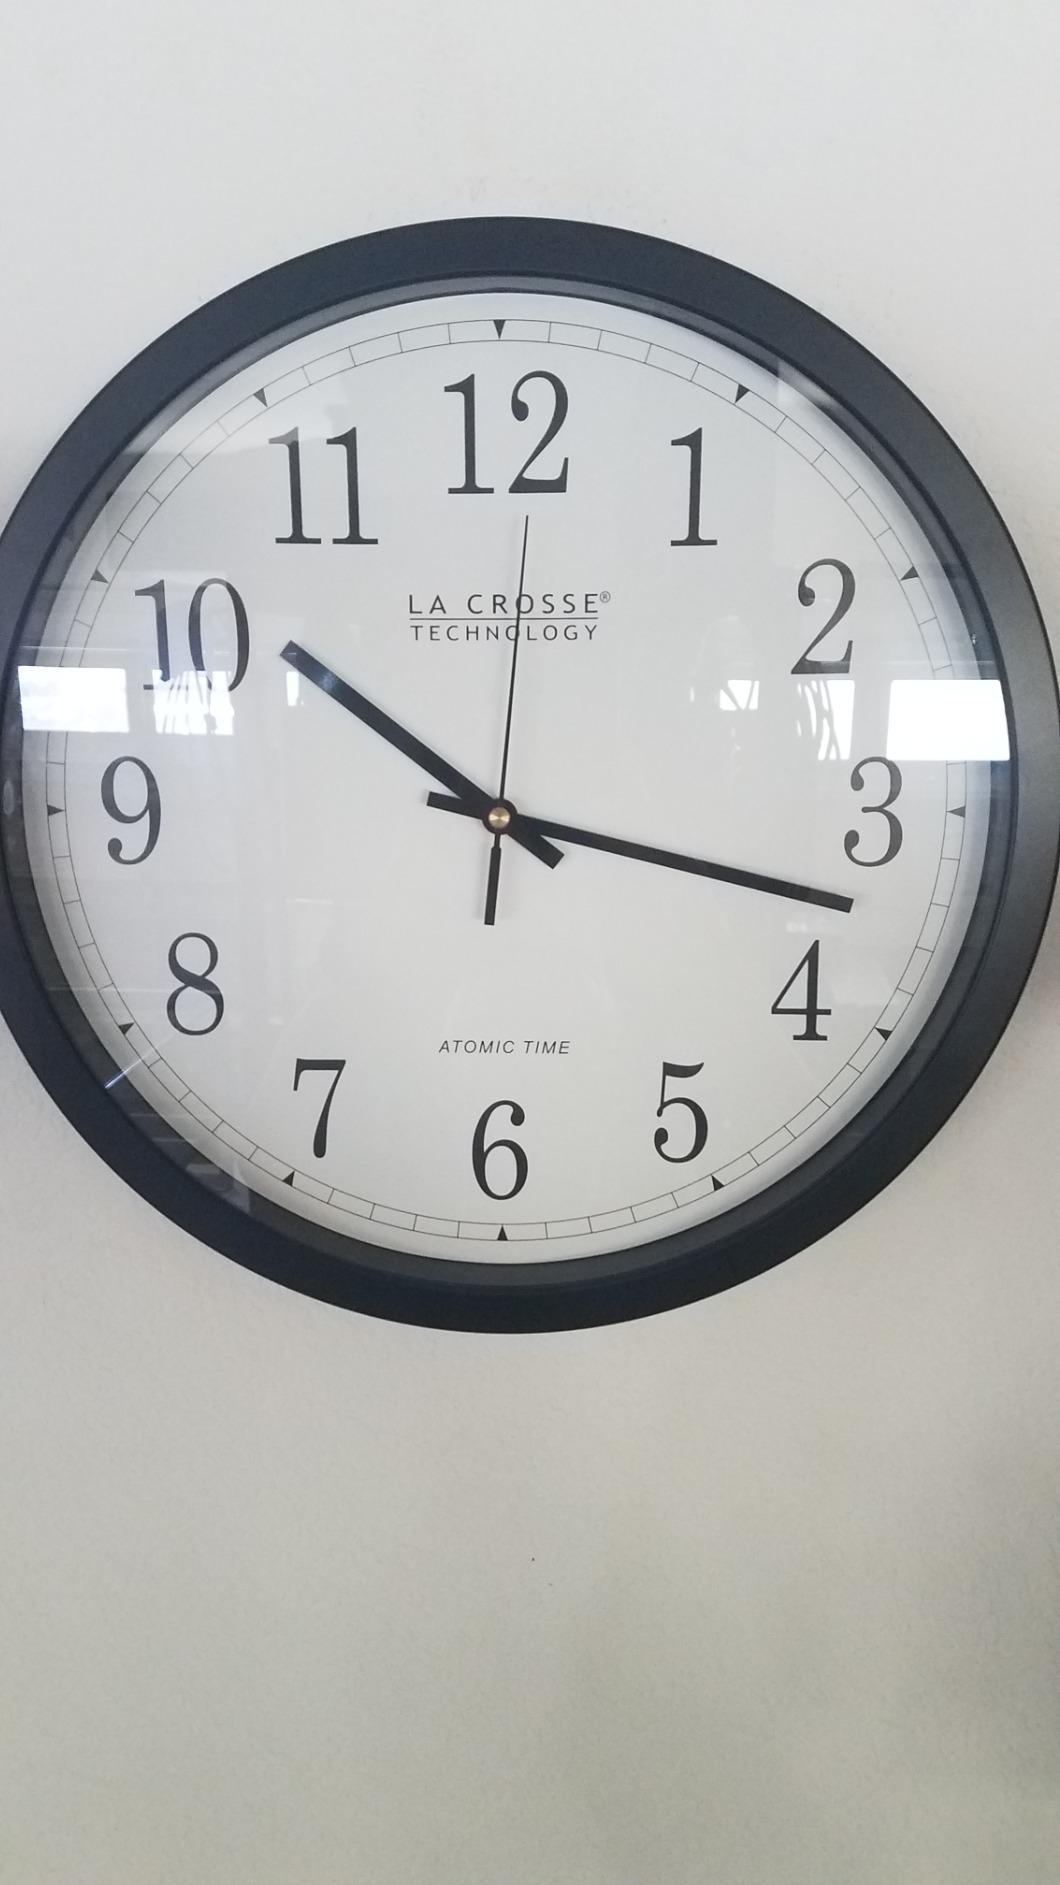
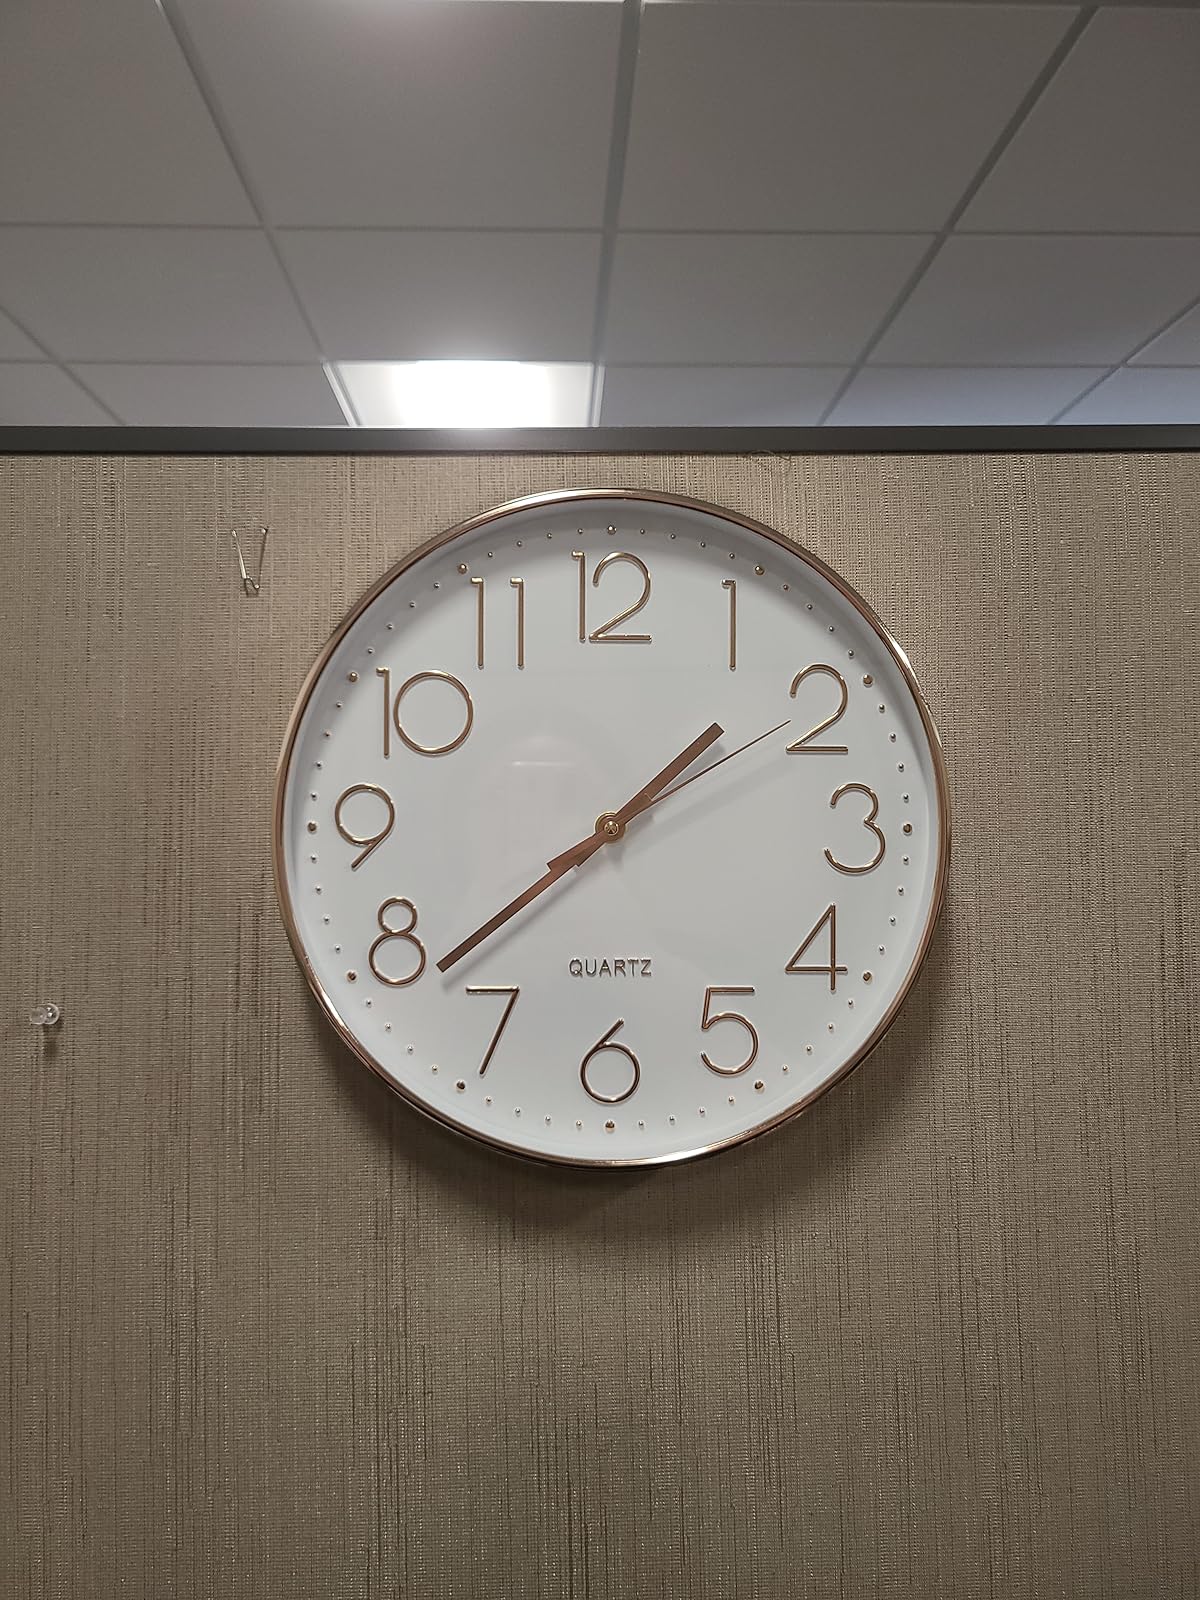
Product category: clock
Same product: no